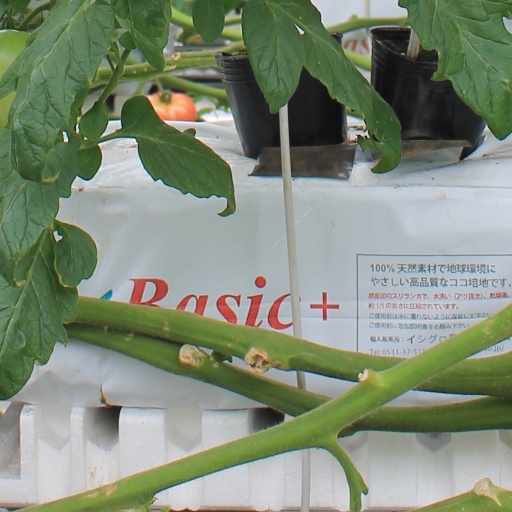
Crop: tomato